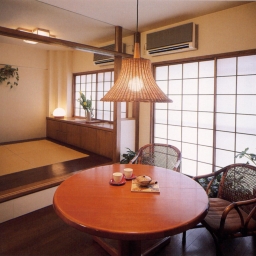
Room type: dining_room